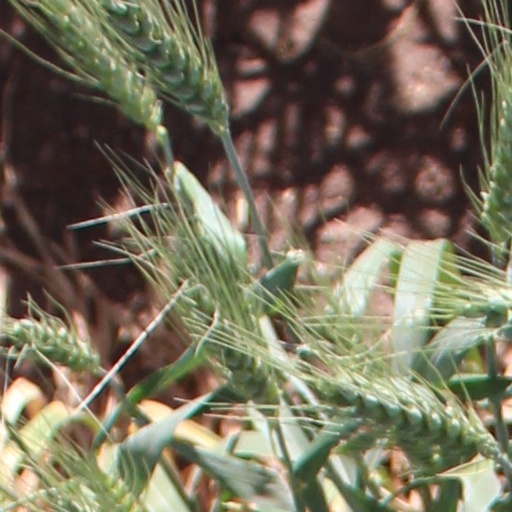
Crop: wheat